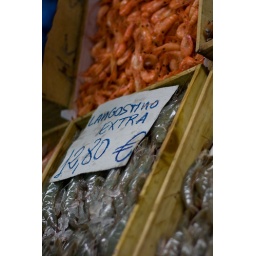
At the fish market in Bilbao